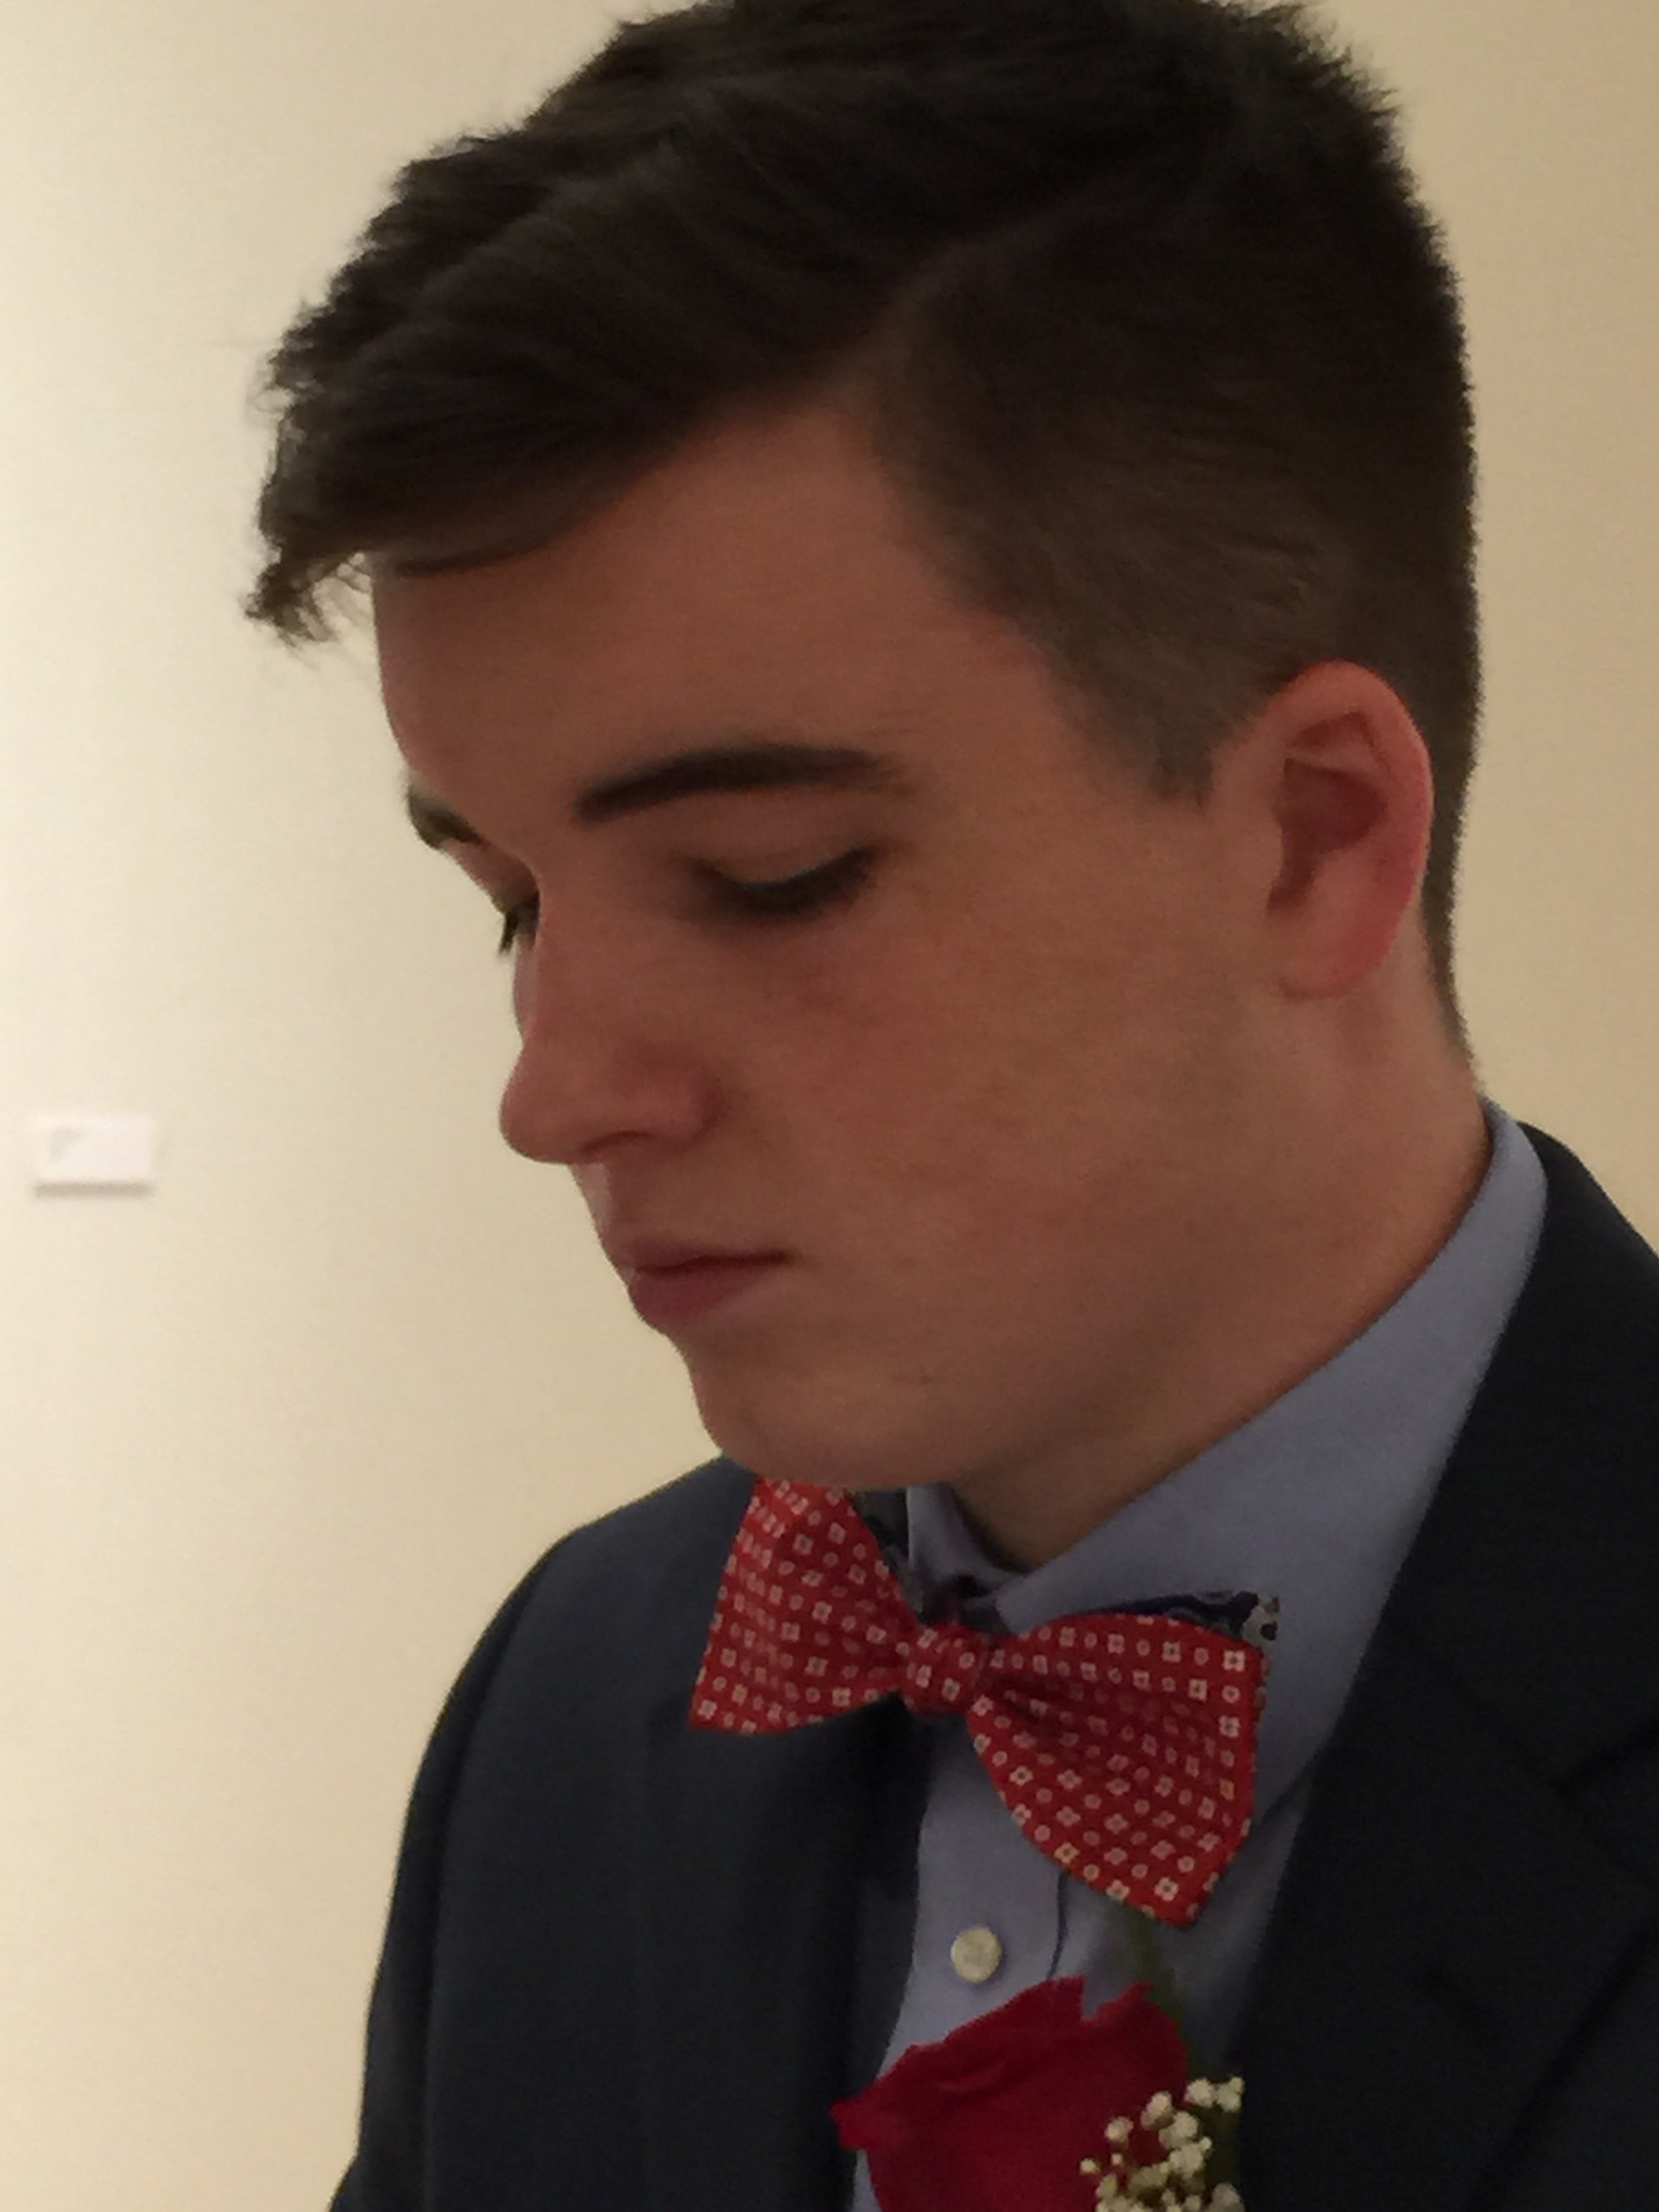
person, people, hair, boy, thought, portrait, young, red, youth, hairstyle, face, nose, teenagers, head, facial hair, manhood